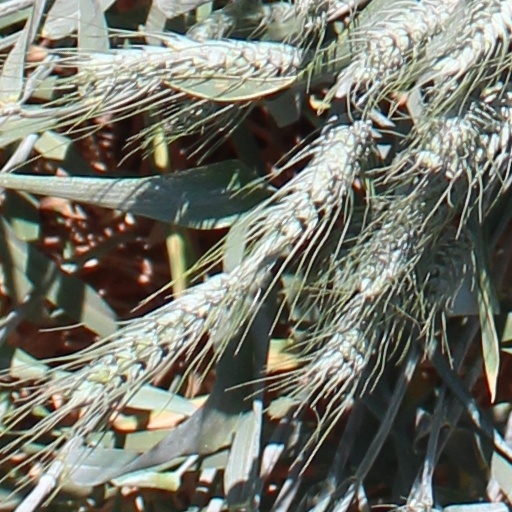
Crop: wheat